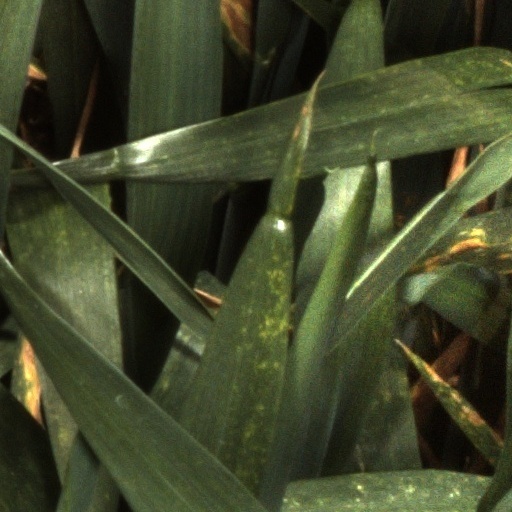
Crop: wheat